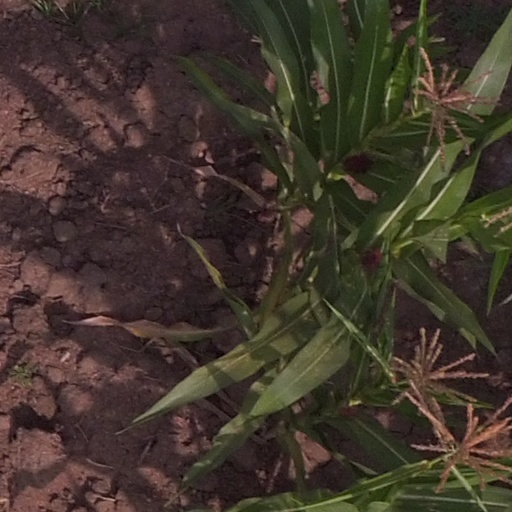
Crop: maize; corn